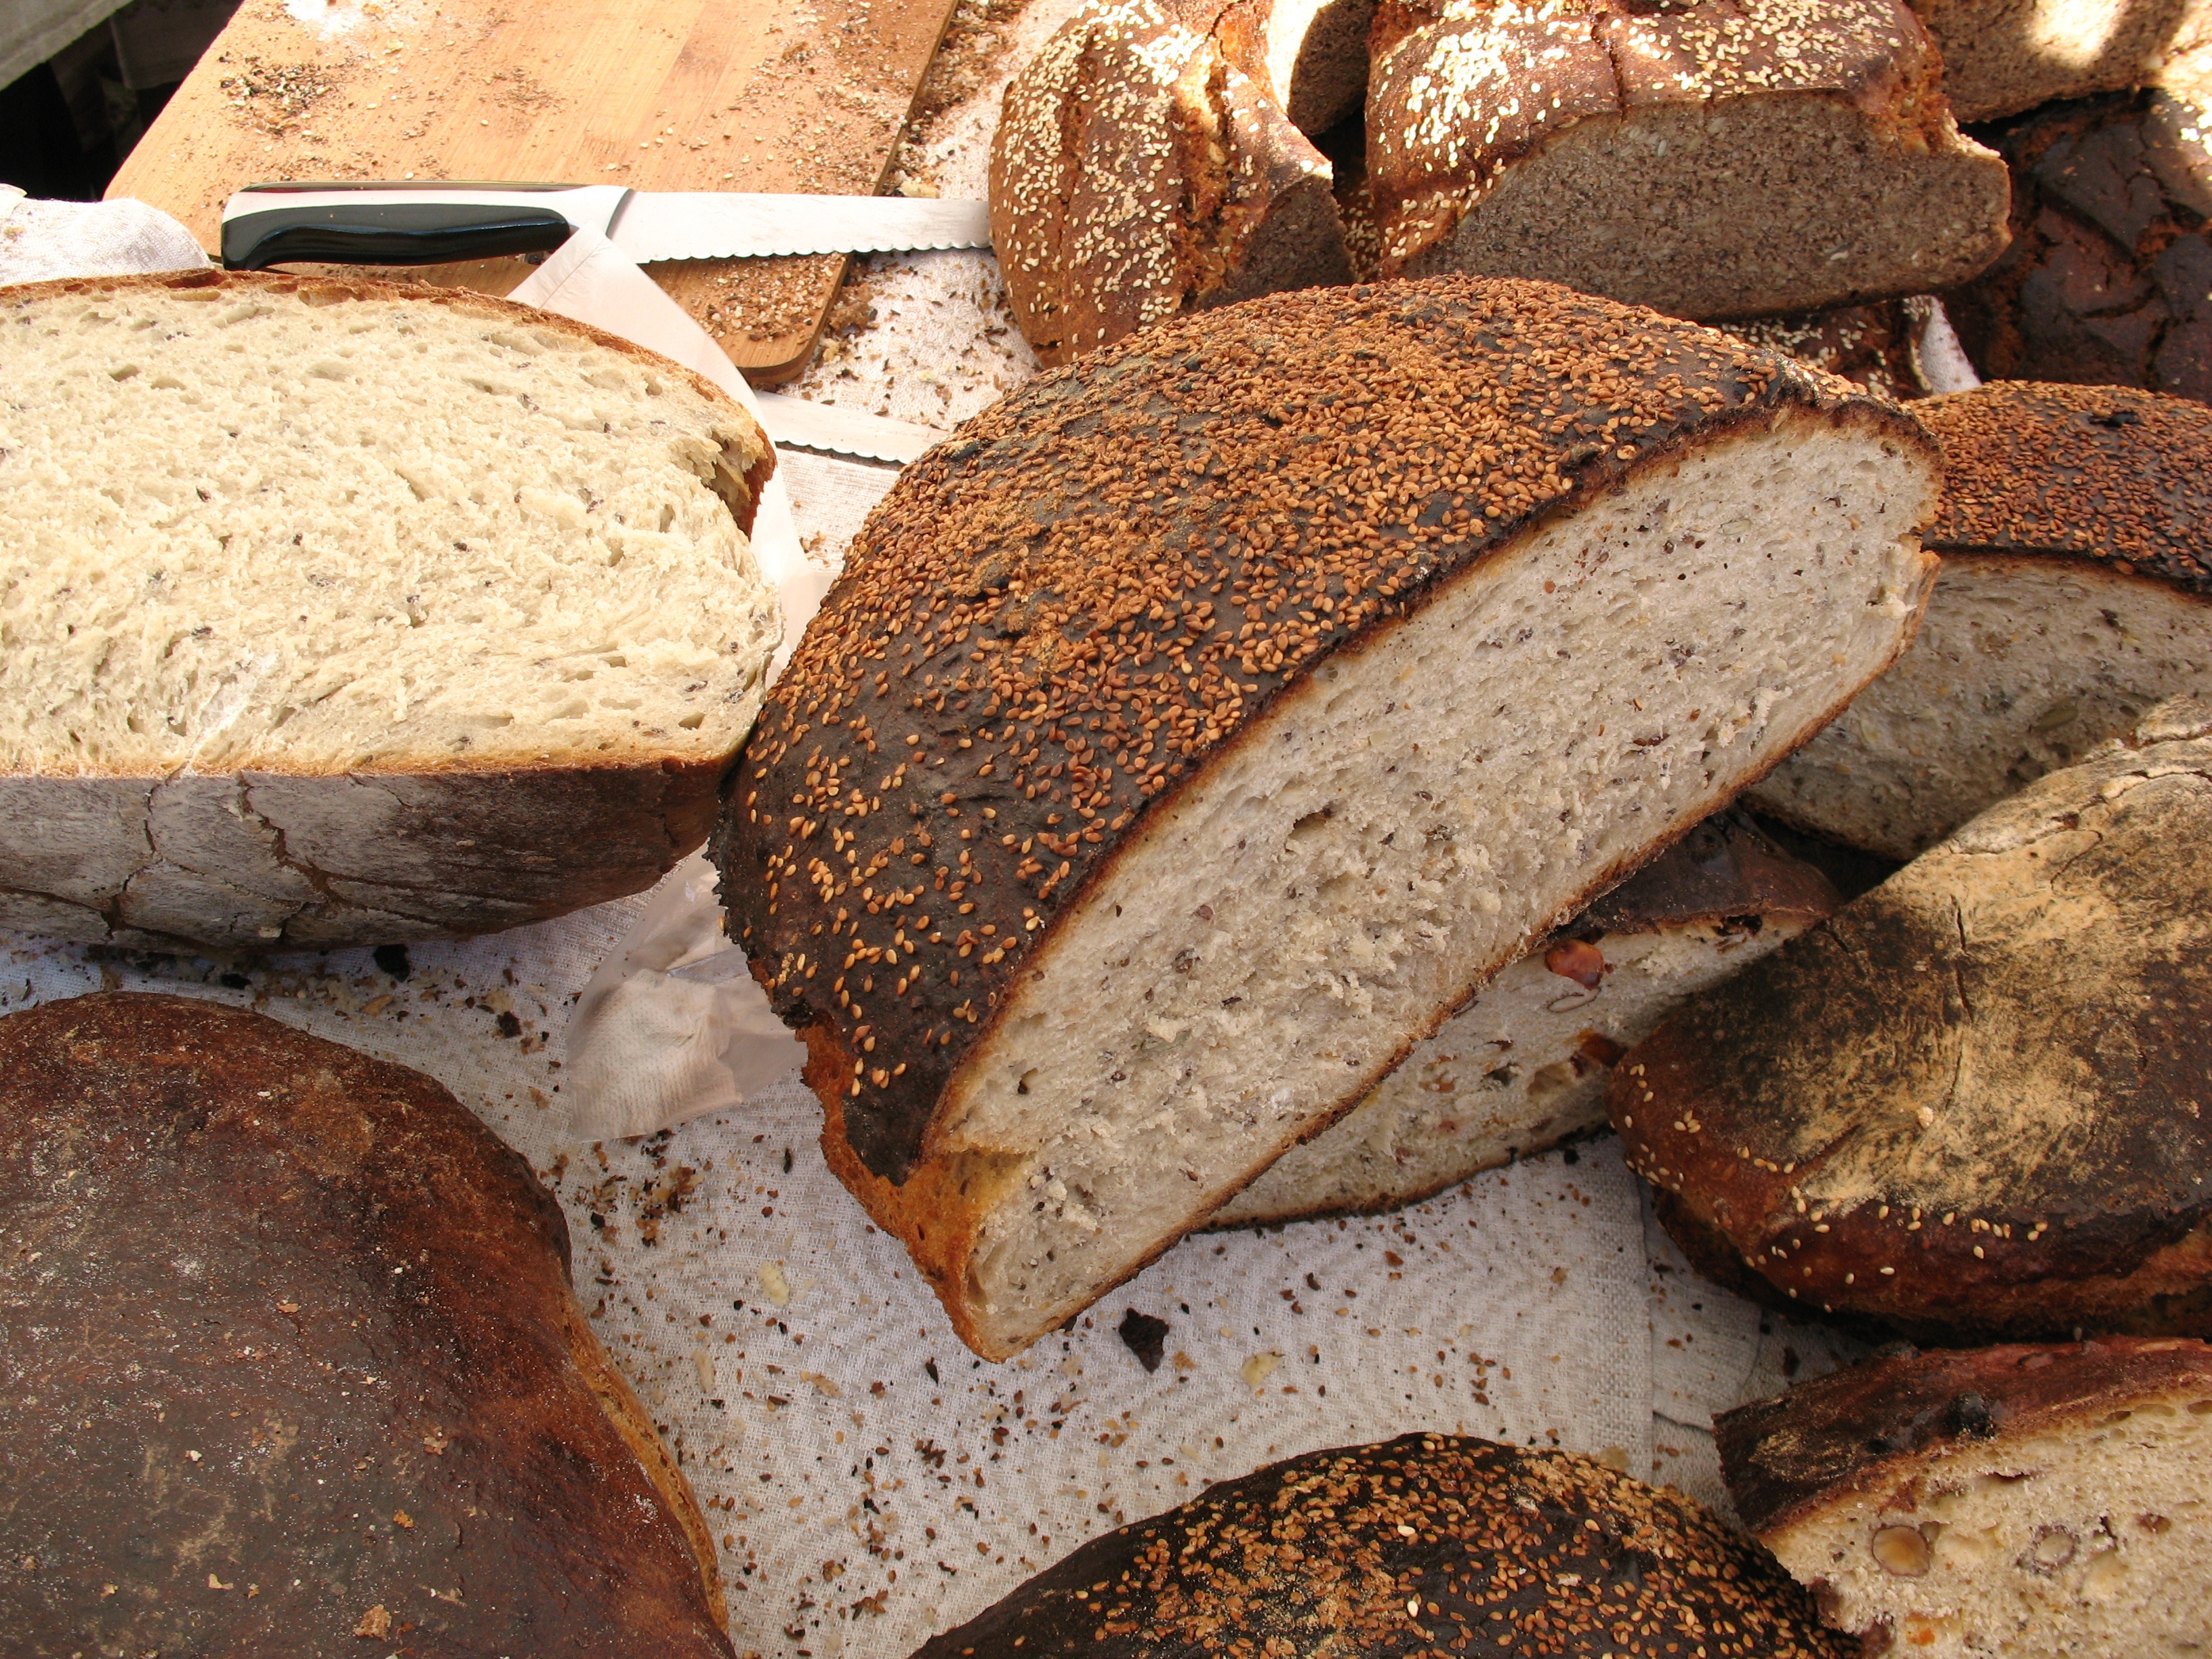
home, food, produce, baking, bread, rye, baked goods, riga, latvia, brown bread, rye bread, grass family, whole grain